UNIDROIT Convention on Stolen or Illegally Exported Cultural Objects

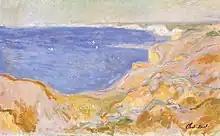
Claude Monet. "Marina". Painting stolen from the , Rio de Janeiro, in 2006

The Convention states that if a cultural property was stolen it must be returned (Chapter II, Art. 3.1).